Panay (film)

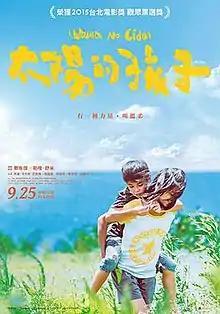

Panay (Amis: "Wawa No Cidal"; Chinese: 太陽的孩子) is a 2015 feature film directed by Taiwanese director Cheng Yu-Chieh and Lekal Sumi Cilangasan. It is inspired by a true story.